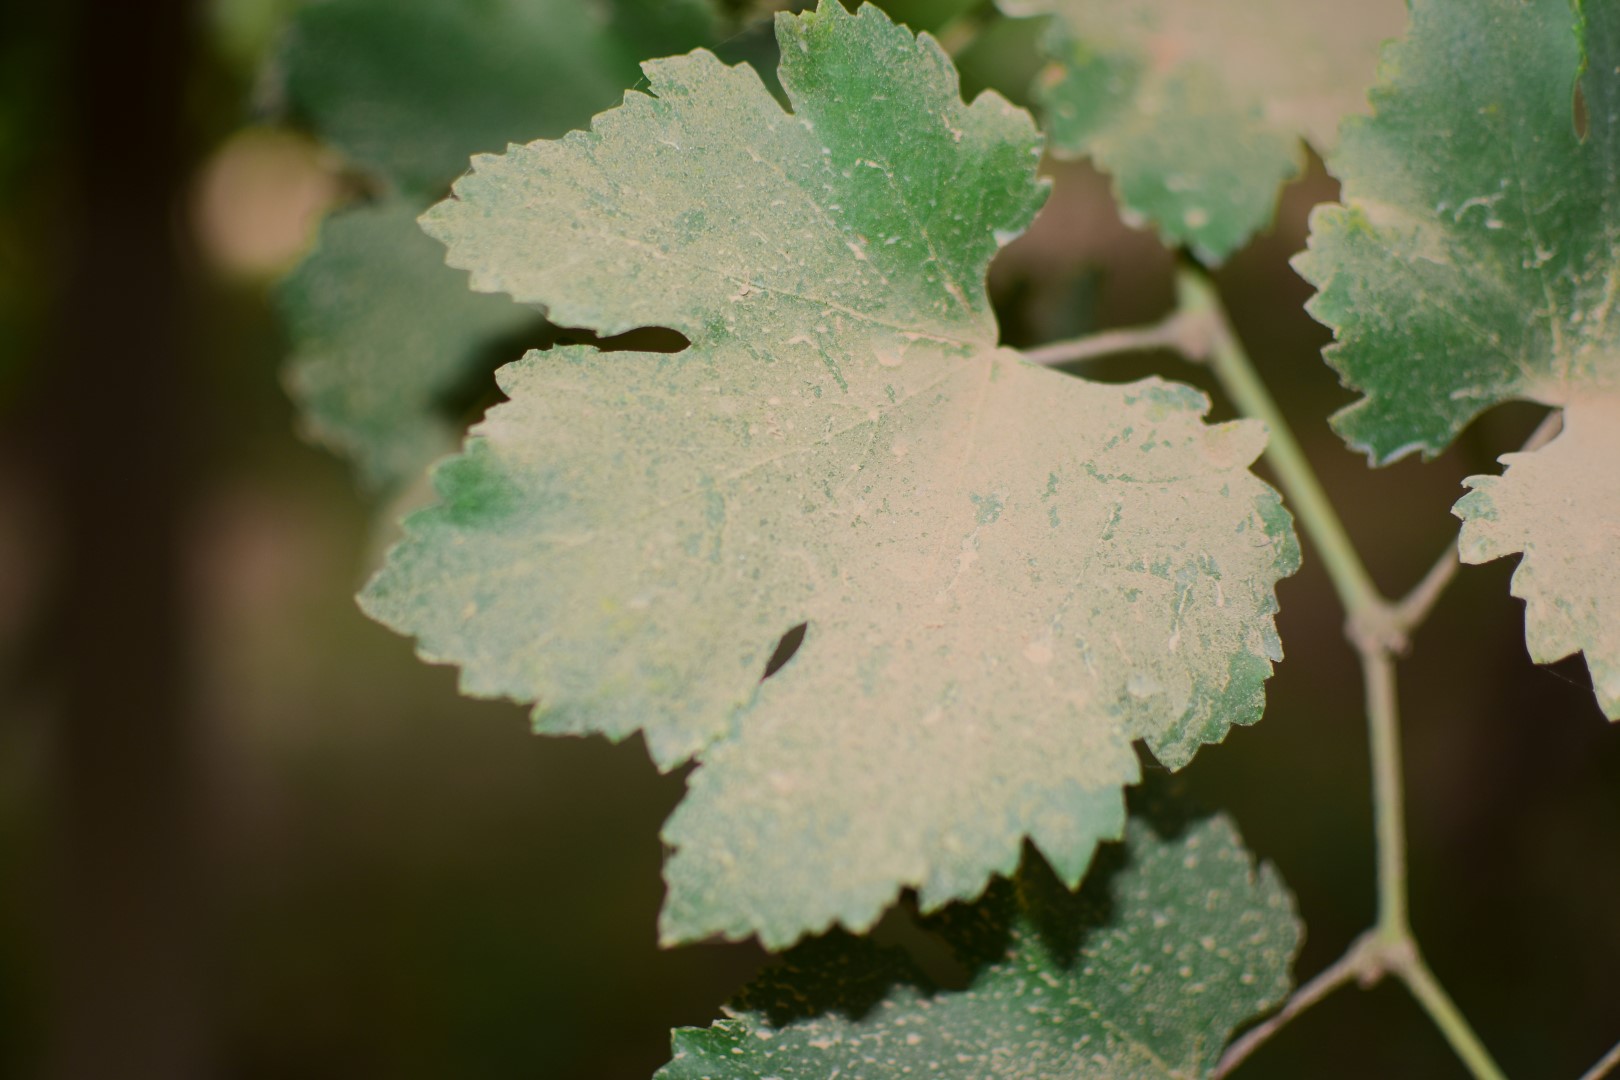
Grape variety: Kamali